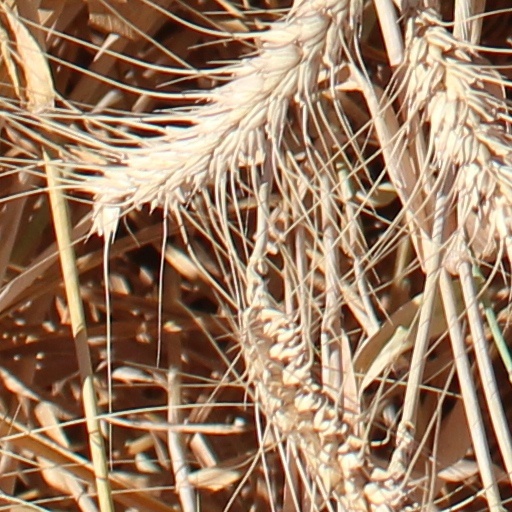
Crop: wheat